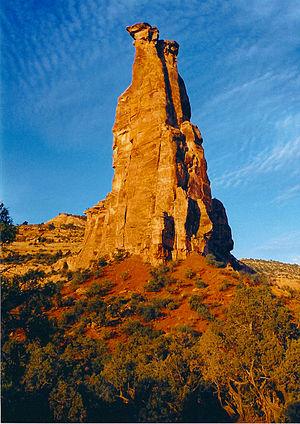
Le comté de Mesa est un comté du Colorado. Son siège est Grand Junction.
Une aiguille est un objet fin, de forme allongée. De manière plus spécifique, le mot « aiguille » peut faire référence aux termes suivants :
L'Independence Monument est une formation rocheuse américaine située dans le comté de Mesa, au Colorado. Culminant à 1 749 mètres d'altitude, elle est protégée au sein du Colorado National Monument.
Le Colorado National Monument est un monument national américain, situé dans le Colorado aux États-Unis. D'une superficie de 83 km², il a été créé le 24 mai 1911. Il s’agit d’une région désertique élevée sur le plateau du Colorado, abritant des canyons à parois abruptes creusés profondément dans des formations rocheuses de grès et de granit, de gneiss et de schiste. La ville la plus proche est Fruita.